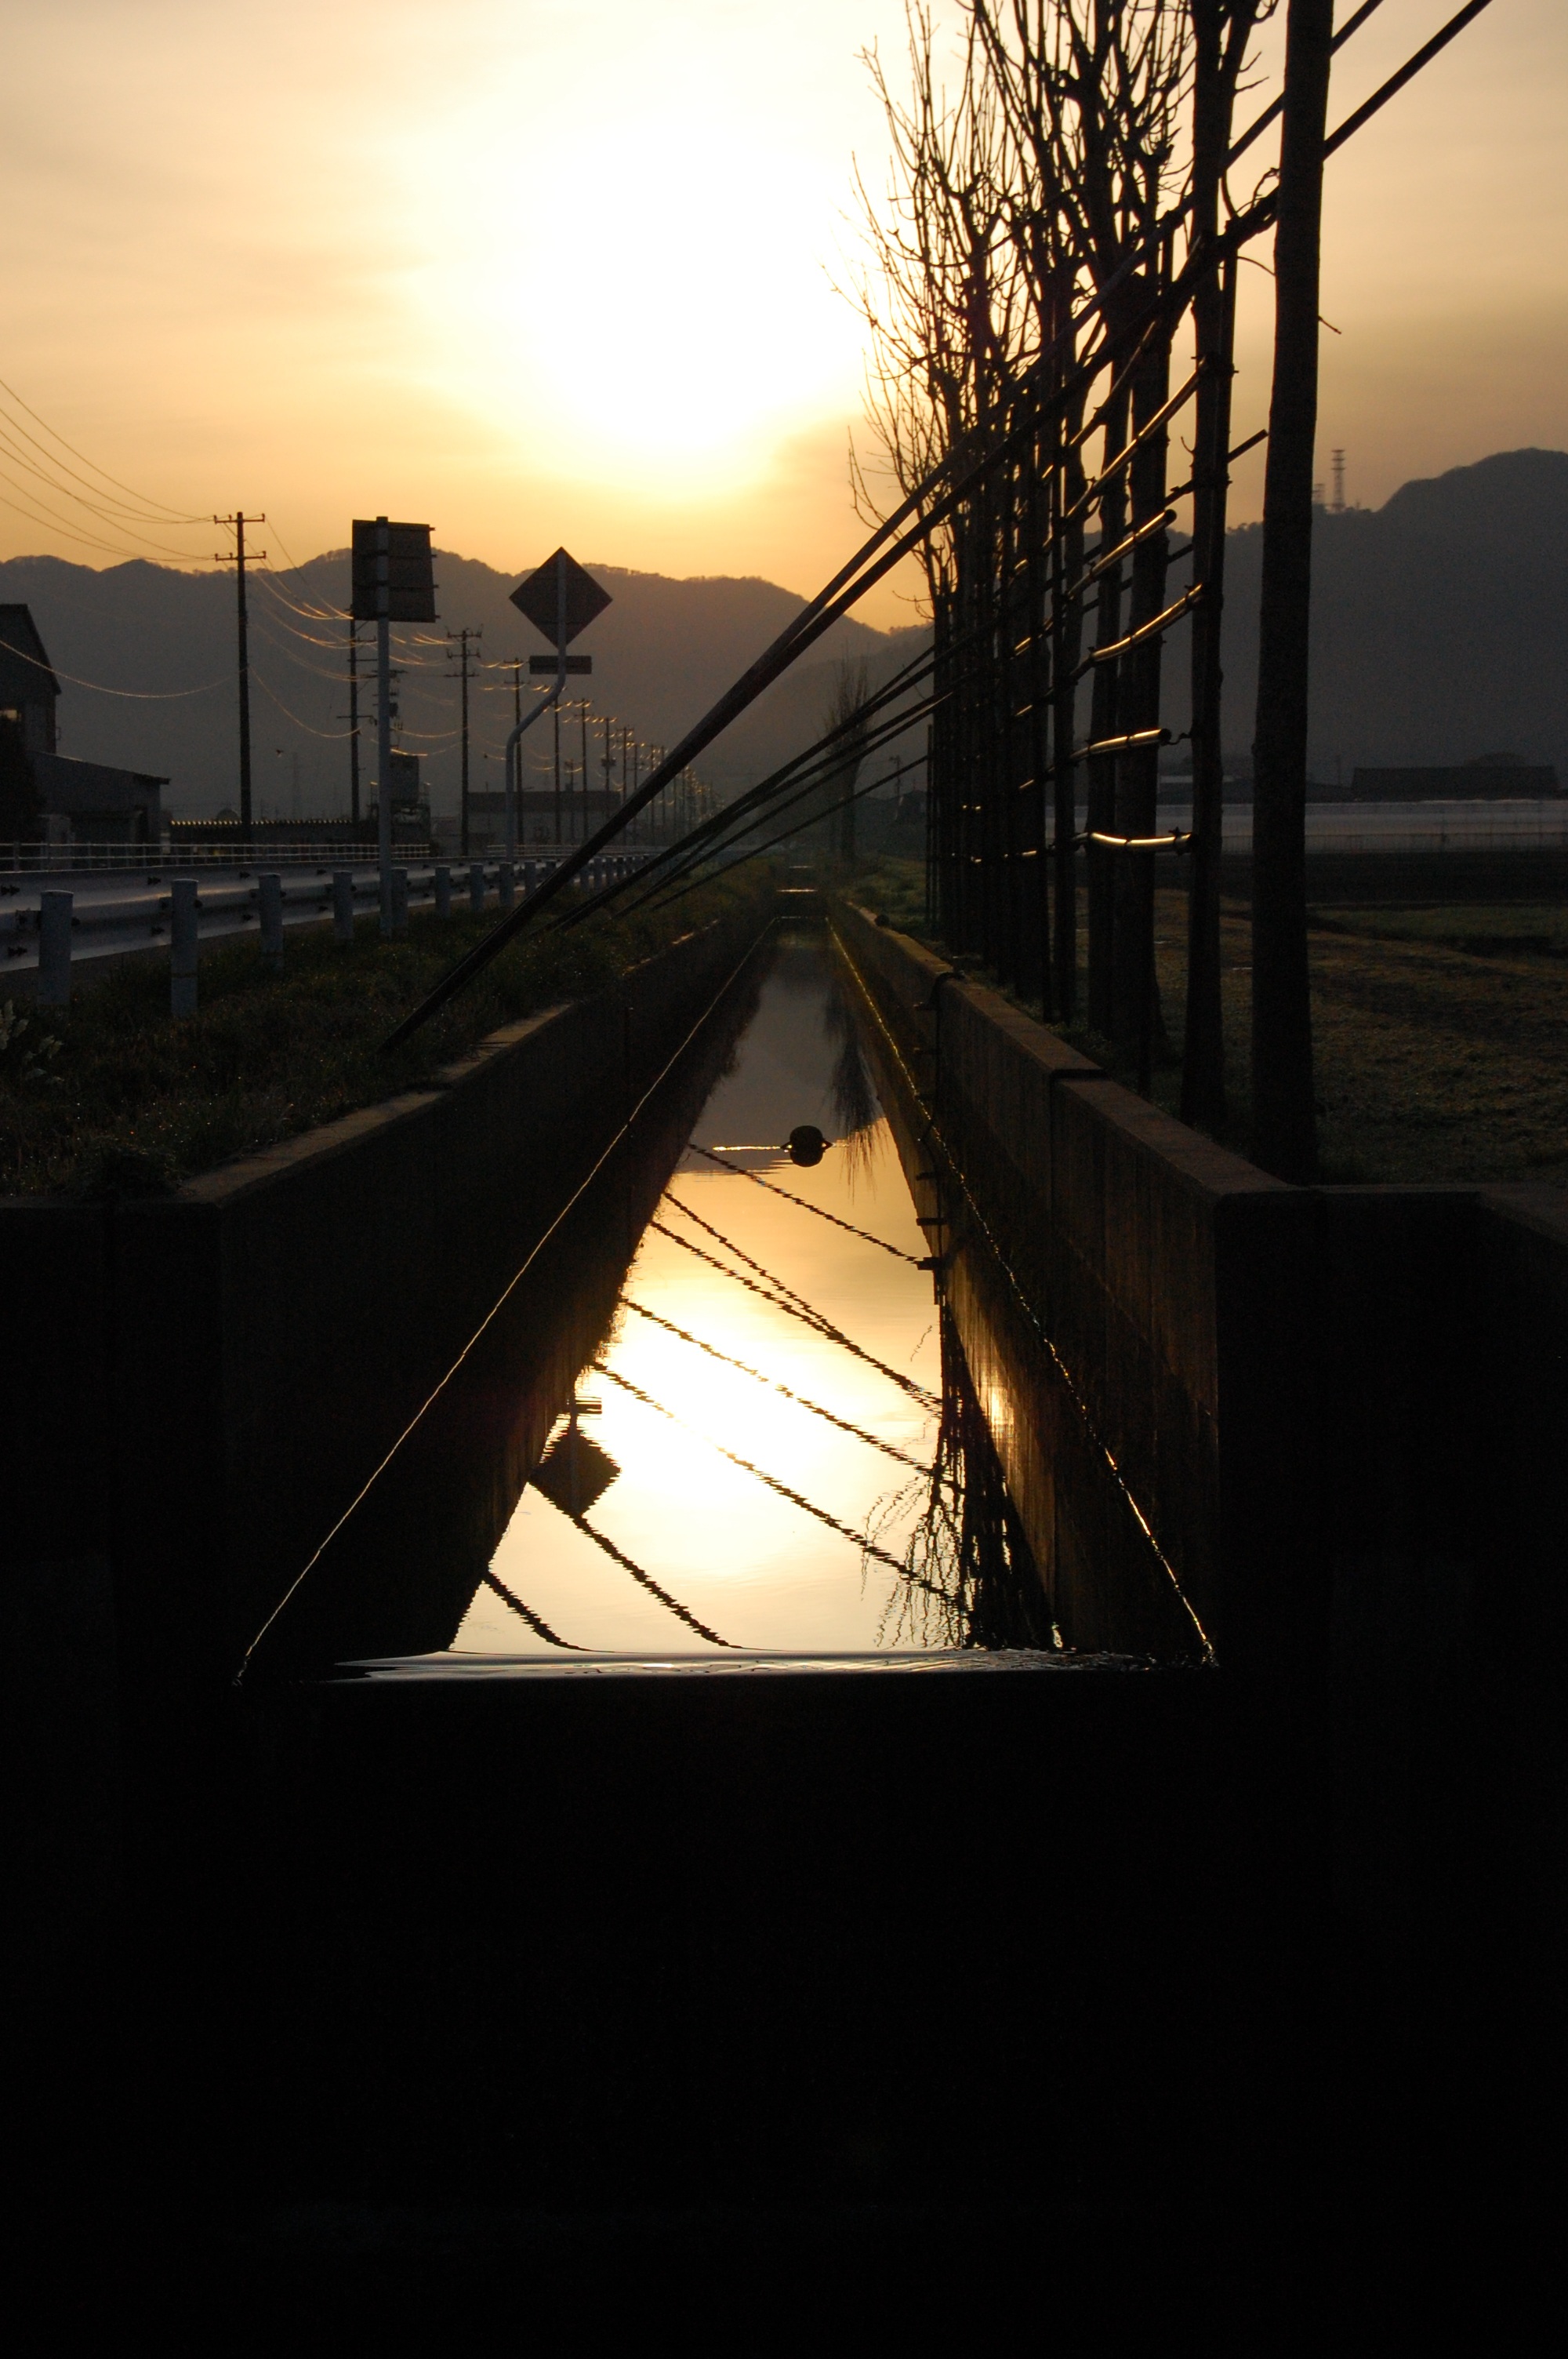
light, sun, sunrise, sunset, bridge, night, sunlight, morning, dawn, dusk, evening, reflection, shadow, darkness, asahi, mirror, shape, atmospheric phenomenon